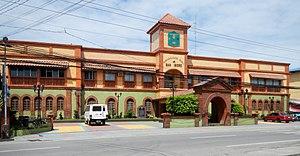
San Isidro est une municipalité de la province de Nueva Ecija, aux Philippines.